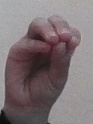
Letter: ha